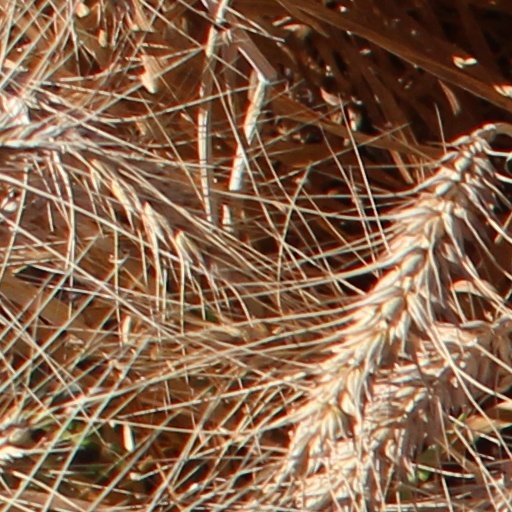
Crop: wheat